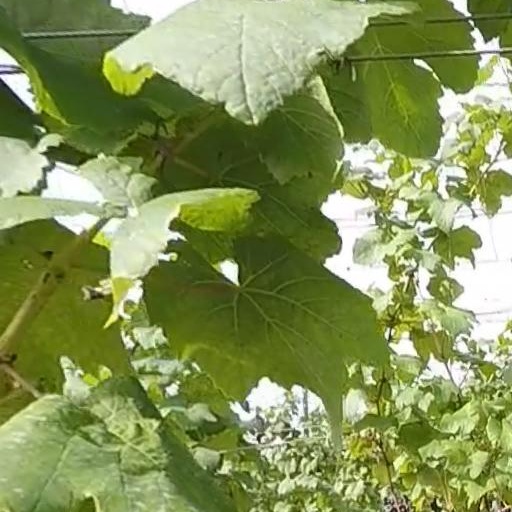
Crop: grape